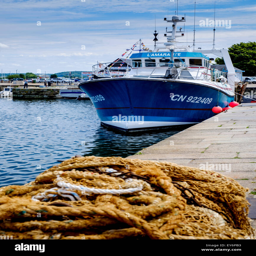
fishing boat in the harbour